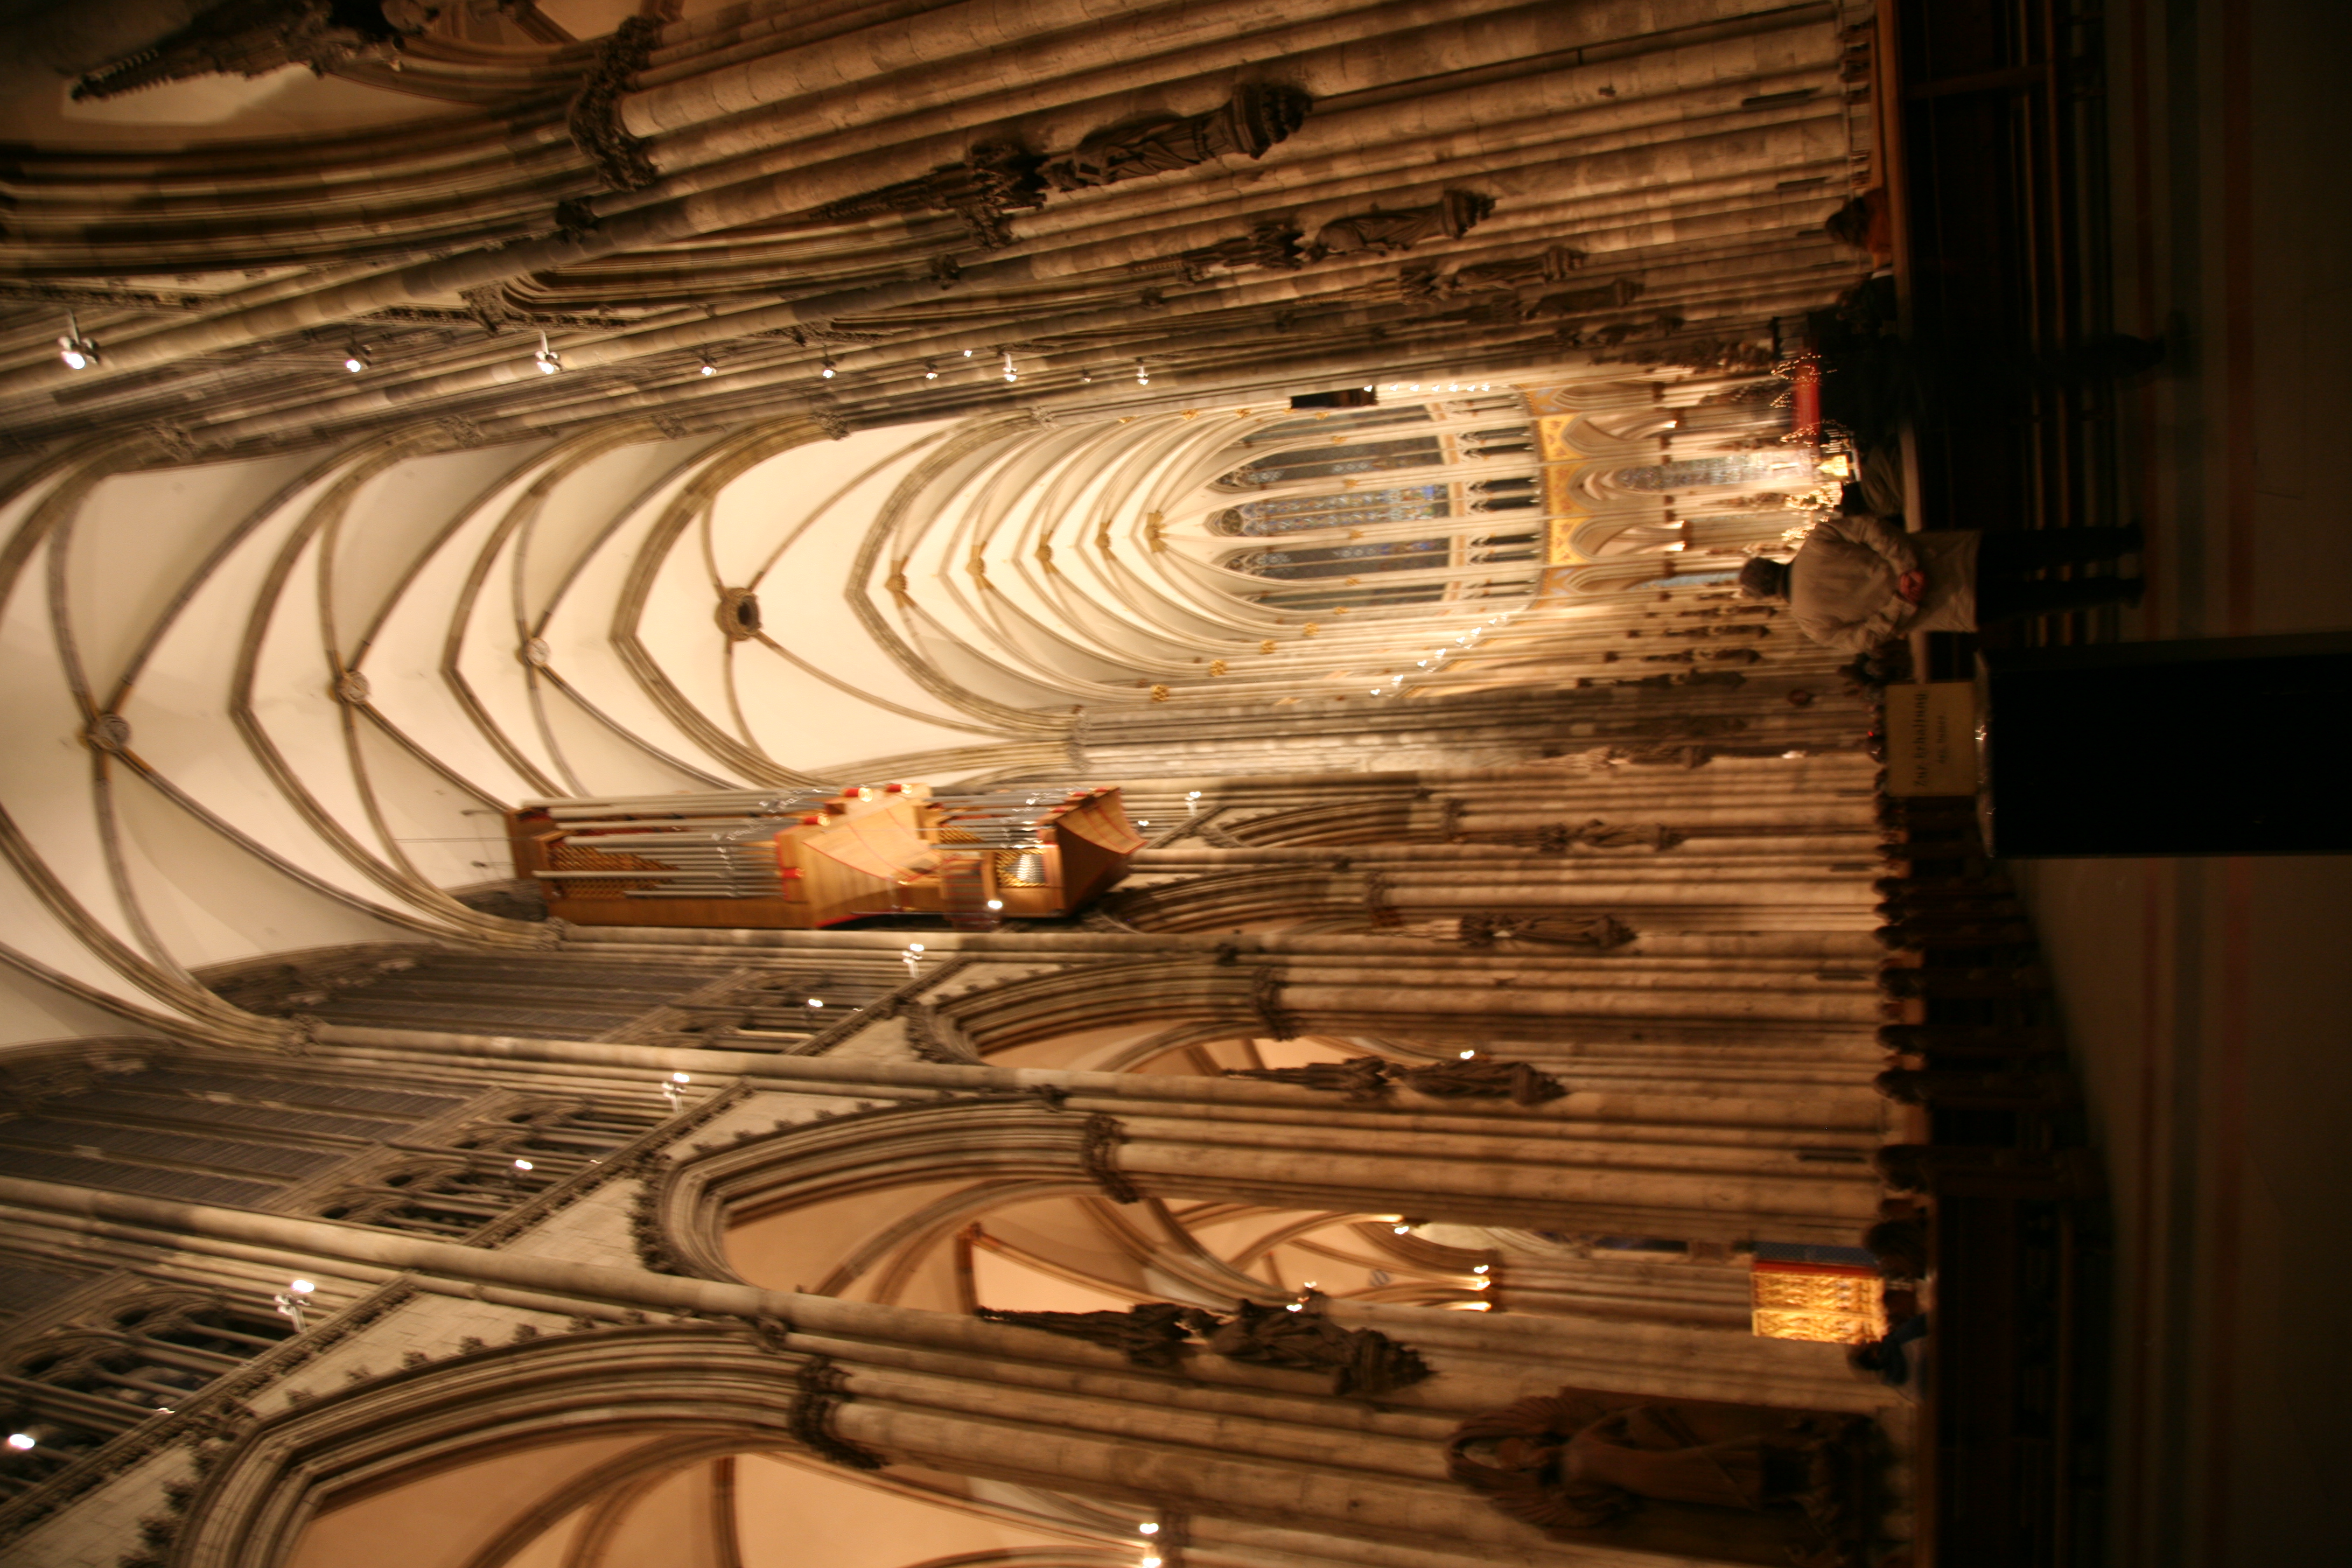
architecture, building, church, cathedral, gothic, place of worship, symmetry, cologne, koln, kirche, nordrheinwestfalen, kathedrale, gothique, kirchenschiff, gotik, gothic architecture, k lnerdom